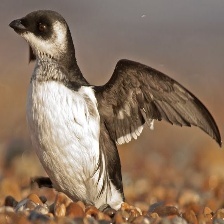
Species: LITTLE AUK
Scientific name: ALLE ALLE